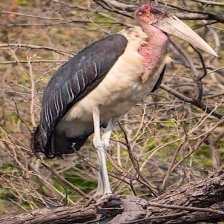
Species: MARABOU STORK
Scientific name: LEPTOPTILOS CRUMENIFER
ImageNet parent category: white_stork